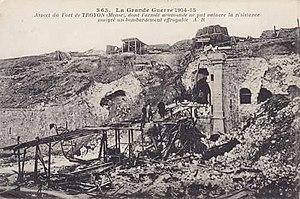
Carte postale - Fort de Troyon (2)
Le fort de Troyon, appelé brièvement fort d'Essling, est un ouvrage fortifié qui fait partie du système Séré de Rivières mis en place autour de Verdun à partir de 1879. Il est bâti sur les communes de Troyon et Lacroix-sur-Meuse, à 264 mètre d'altitude, dans le département de la Meuse.
Cet article recense les monuments historiques de la Meuse, en France.